LaRouche movement

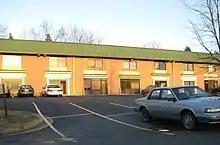
Offices of "Executive Intelligence Review", LaRouche PAC, 21st Century Science & Technology and "New Federalist"

In Sweden, the former leader of the European Workers Party (EAP), Ulf Sandmark, started as a member of the Swedish Social Democratic Youth League (SSU), and was assigned to investigate the EAP and the ELC. After joining the EAP, he had his membership in SSU revoked. Following the Olof Palme assassination on February 28, 1986, the Swedish branch of the EAP came under scrutiny as literature published by the party was found in the apartment of the initial suspect, Victor Gunnarsson. Soon after the assassination, NBC television in the U.S. speculated that LaRouche was somehow responsible. Later, the suspect was released. No connection with LaRouche was shown.